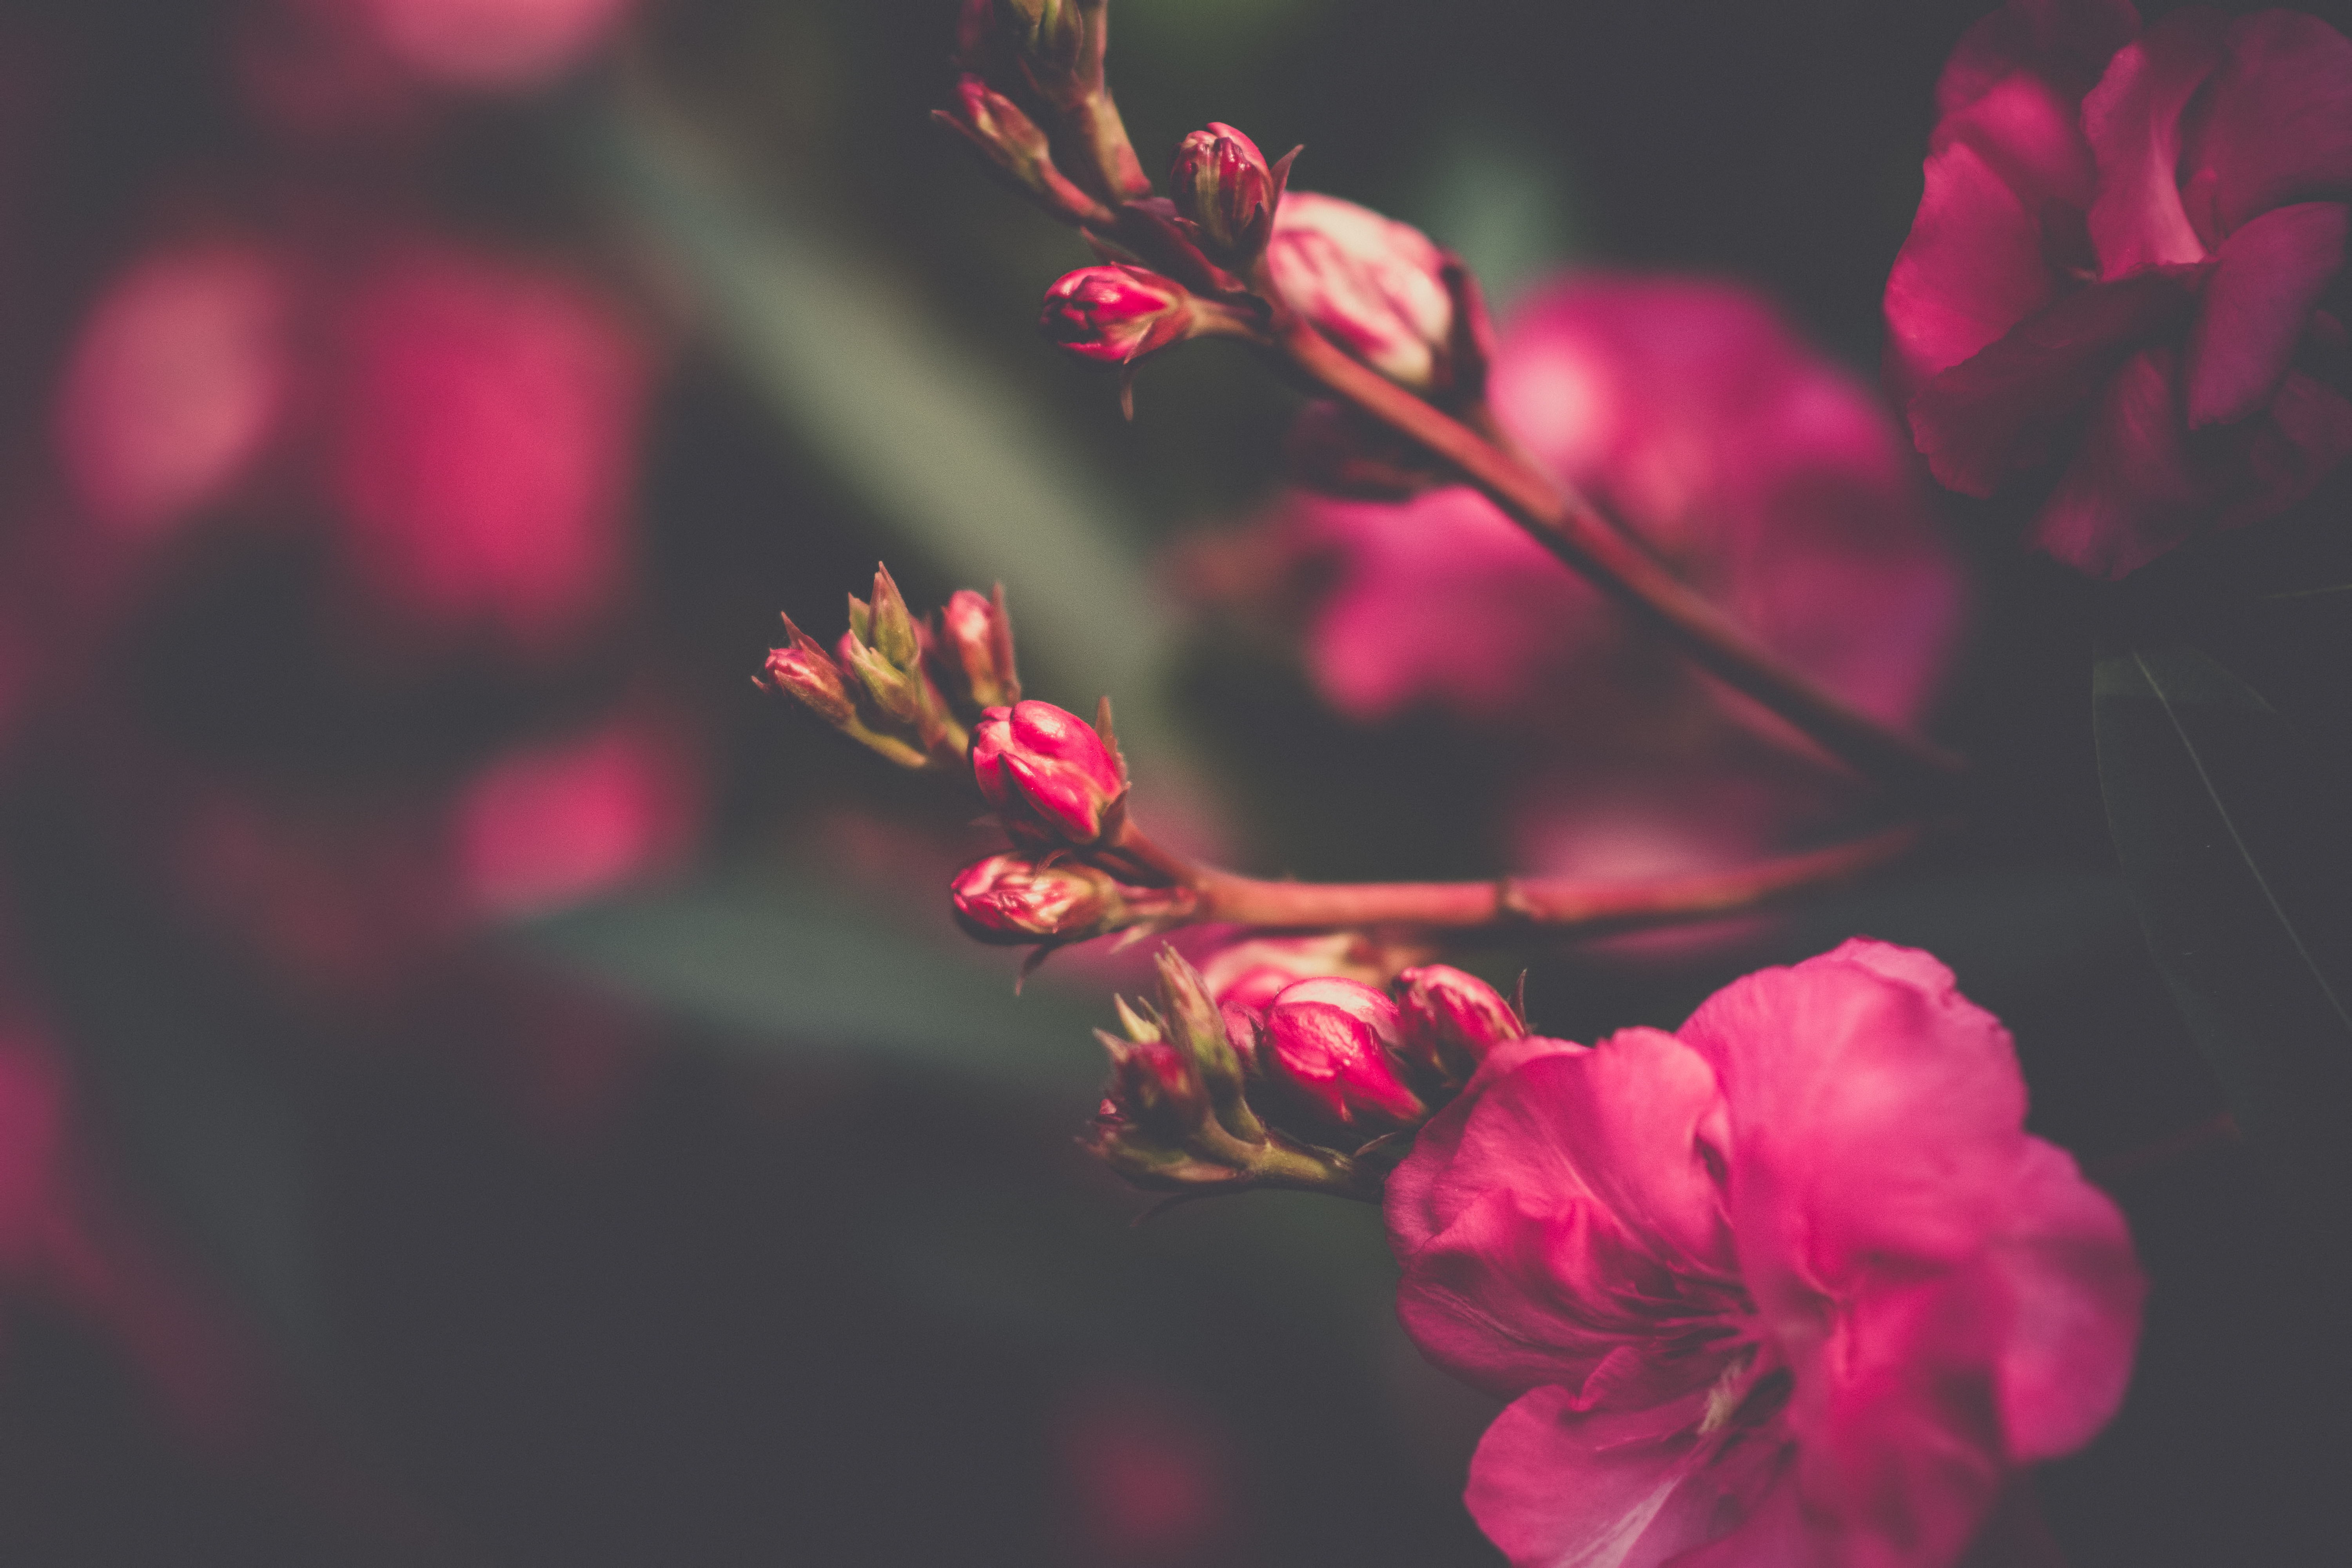
branch, blossom, plant, photography, leaf, flower, petal, spring, red, pink, flora, close up, shrub, macro photography, flowering plant, land plant